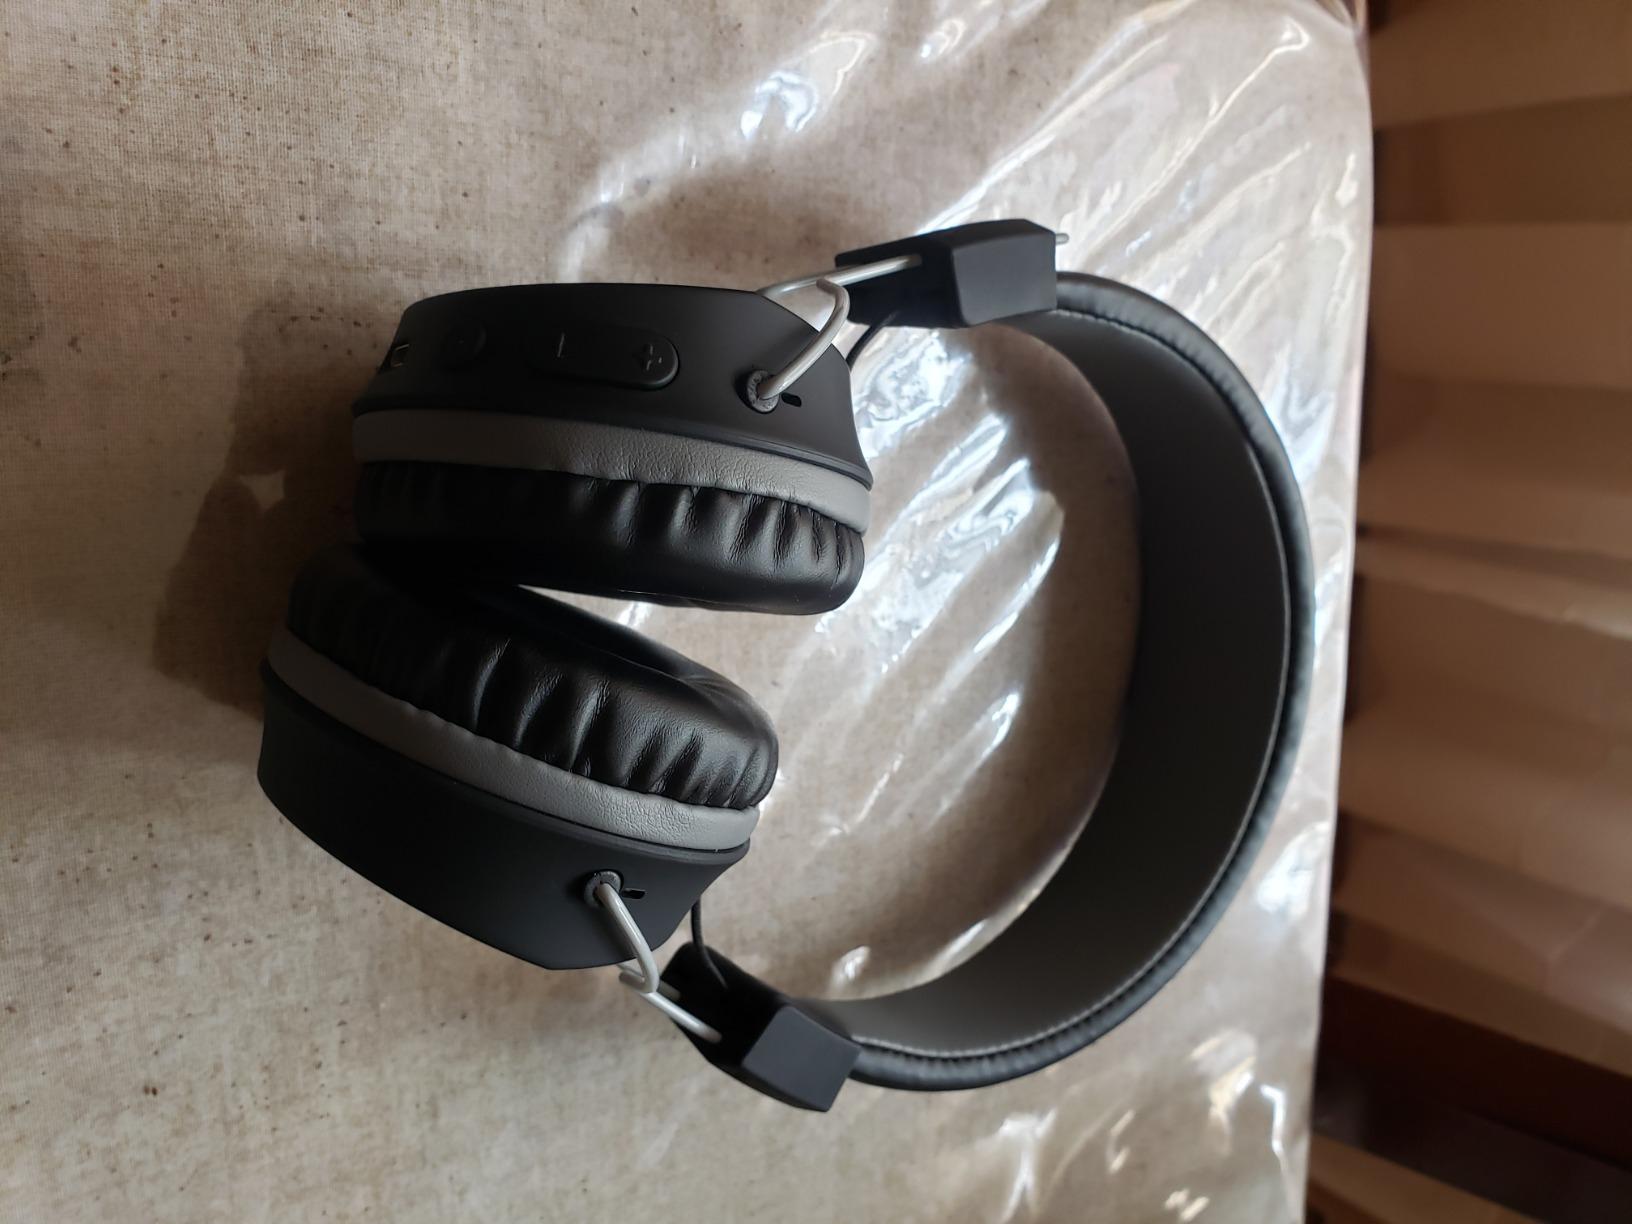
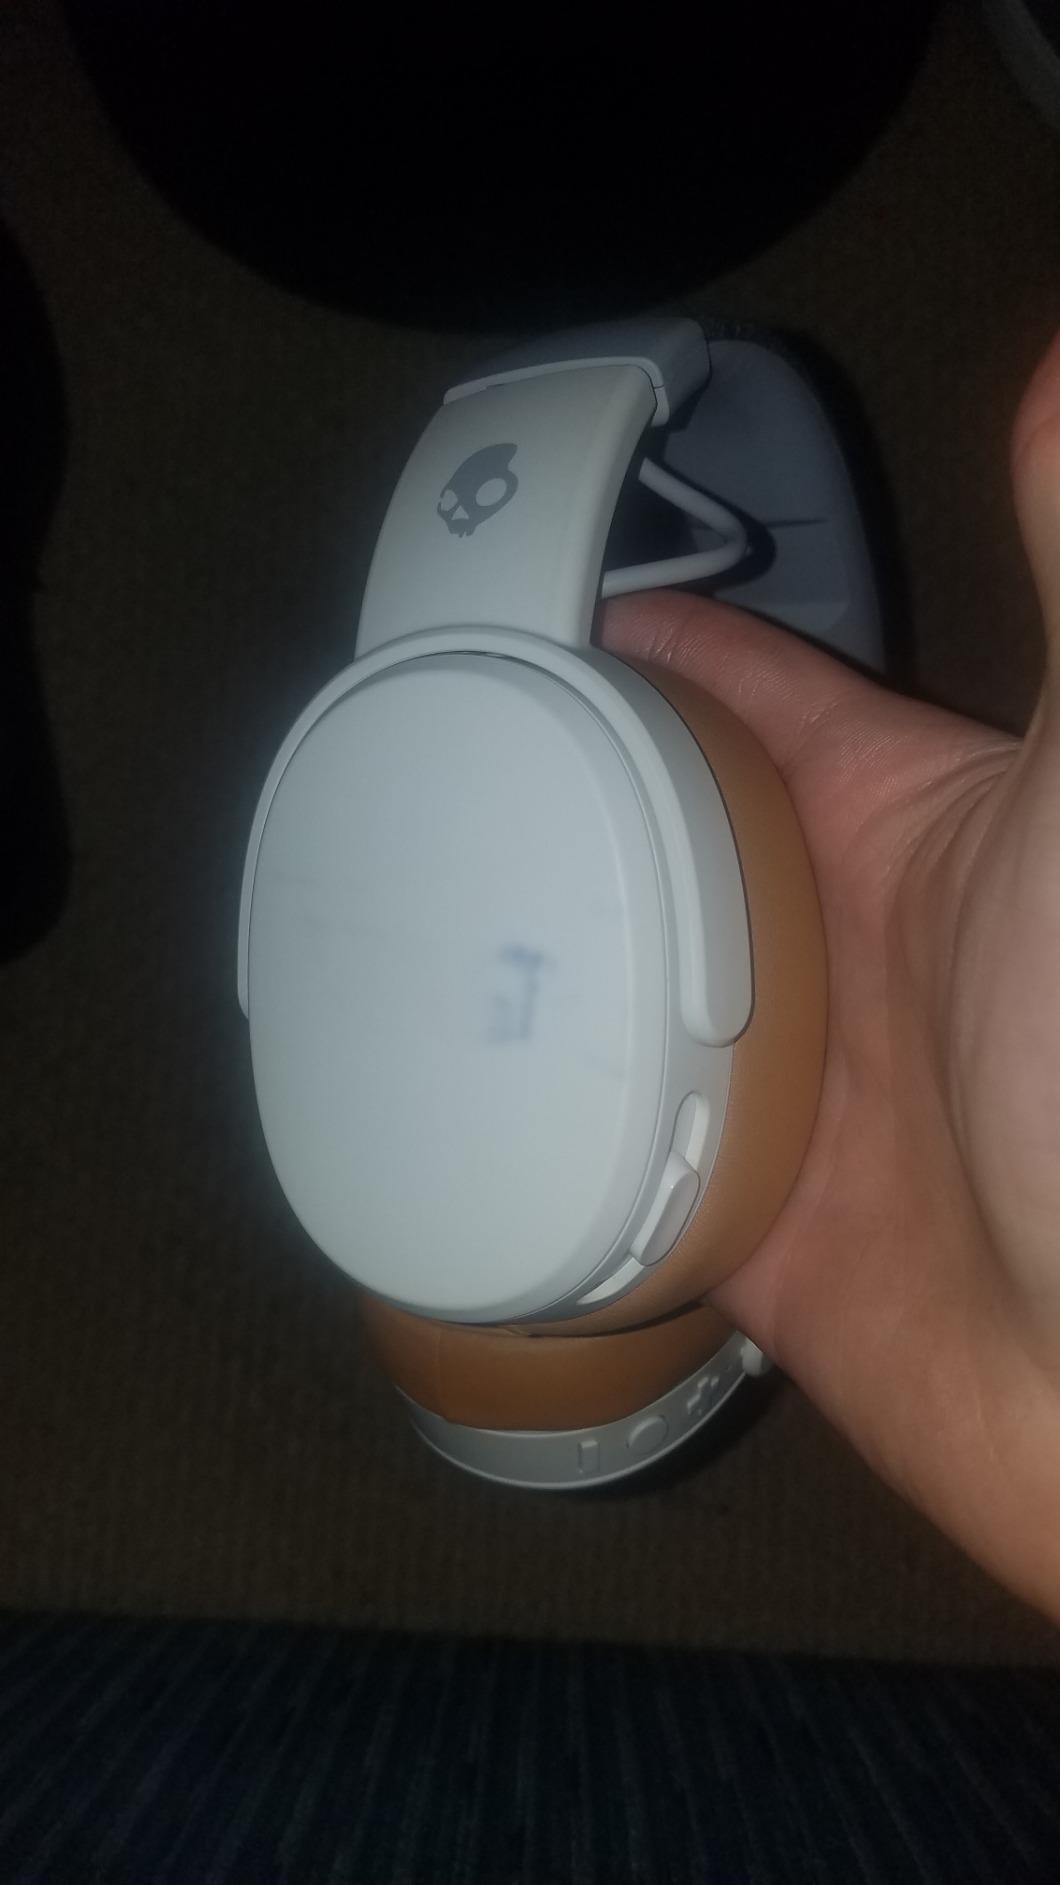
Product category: headphones
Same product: no